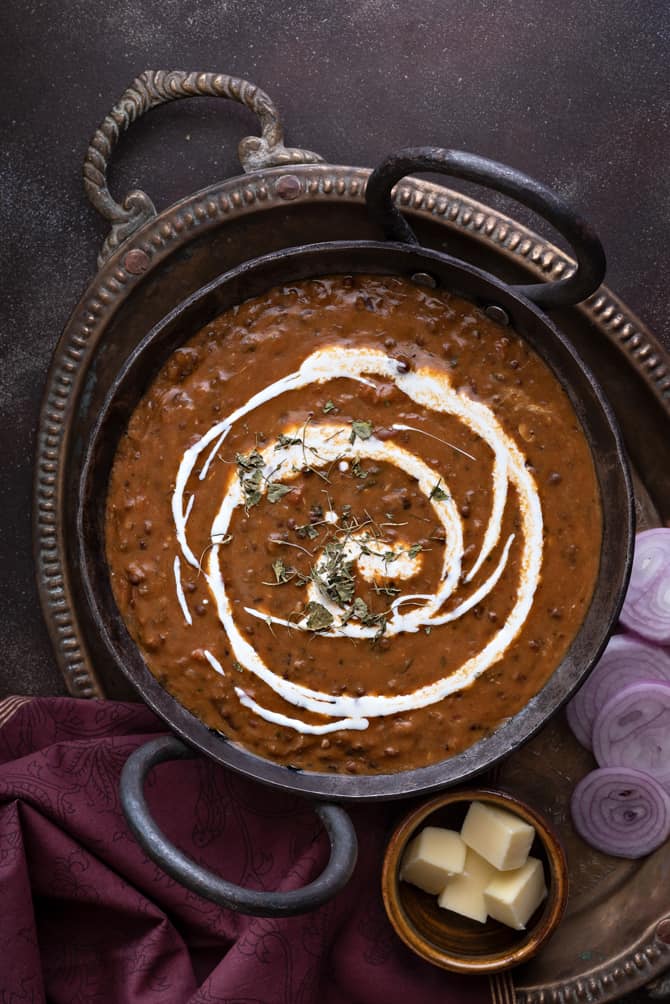
Dish: dal_makhani